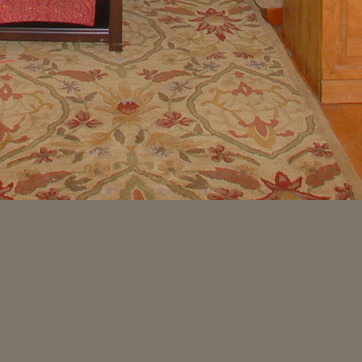
Material: carpet